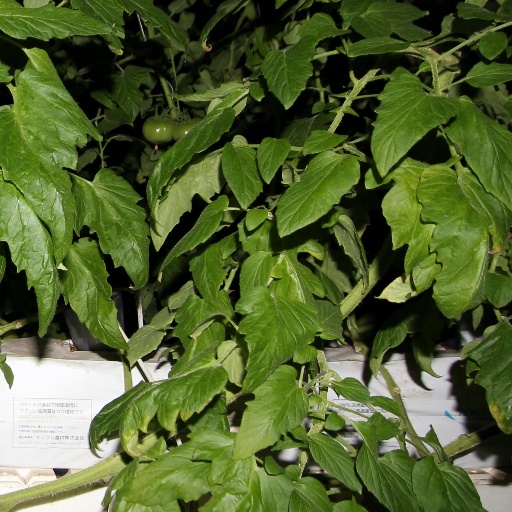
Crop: tomato